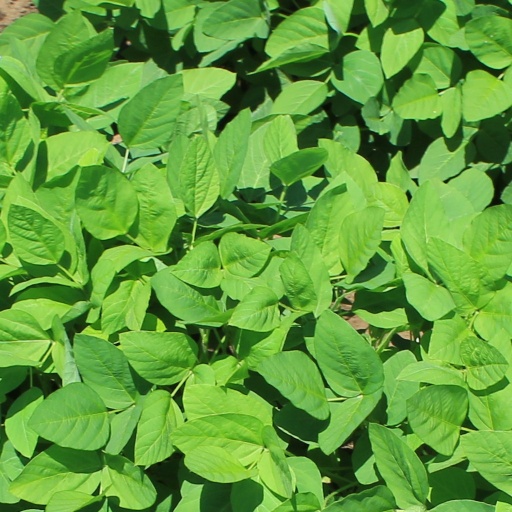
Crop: soybean